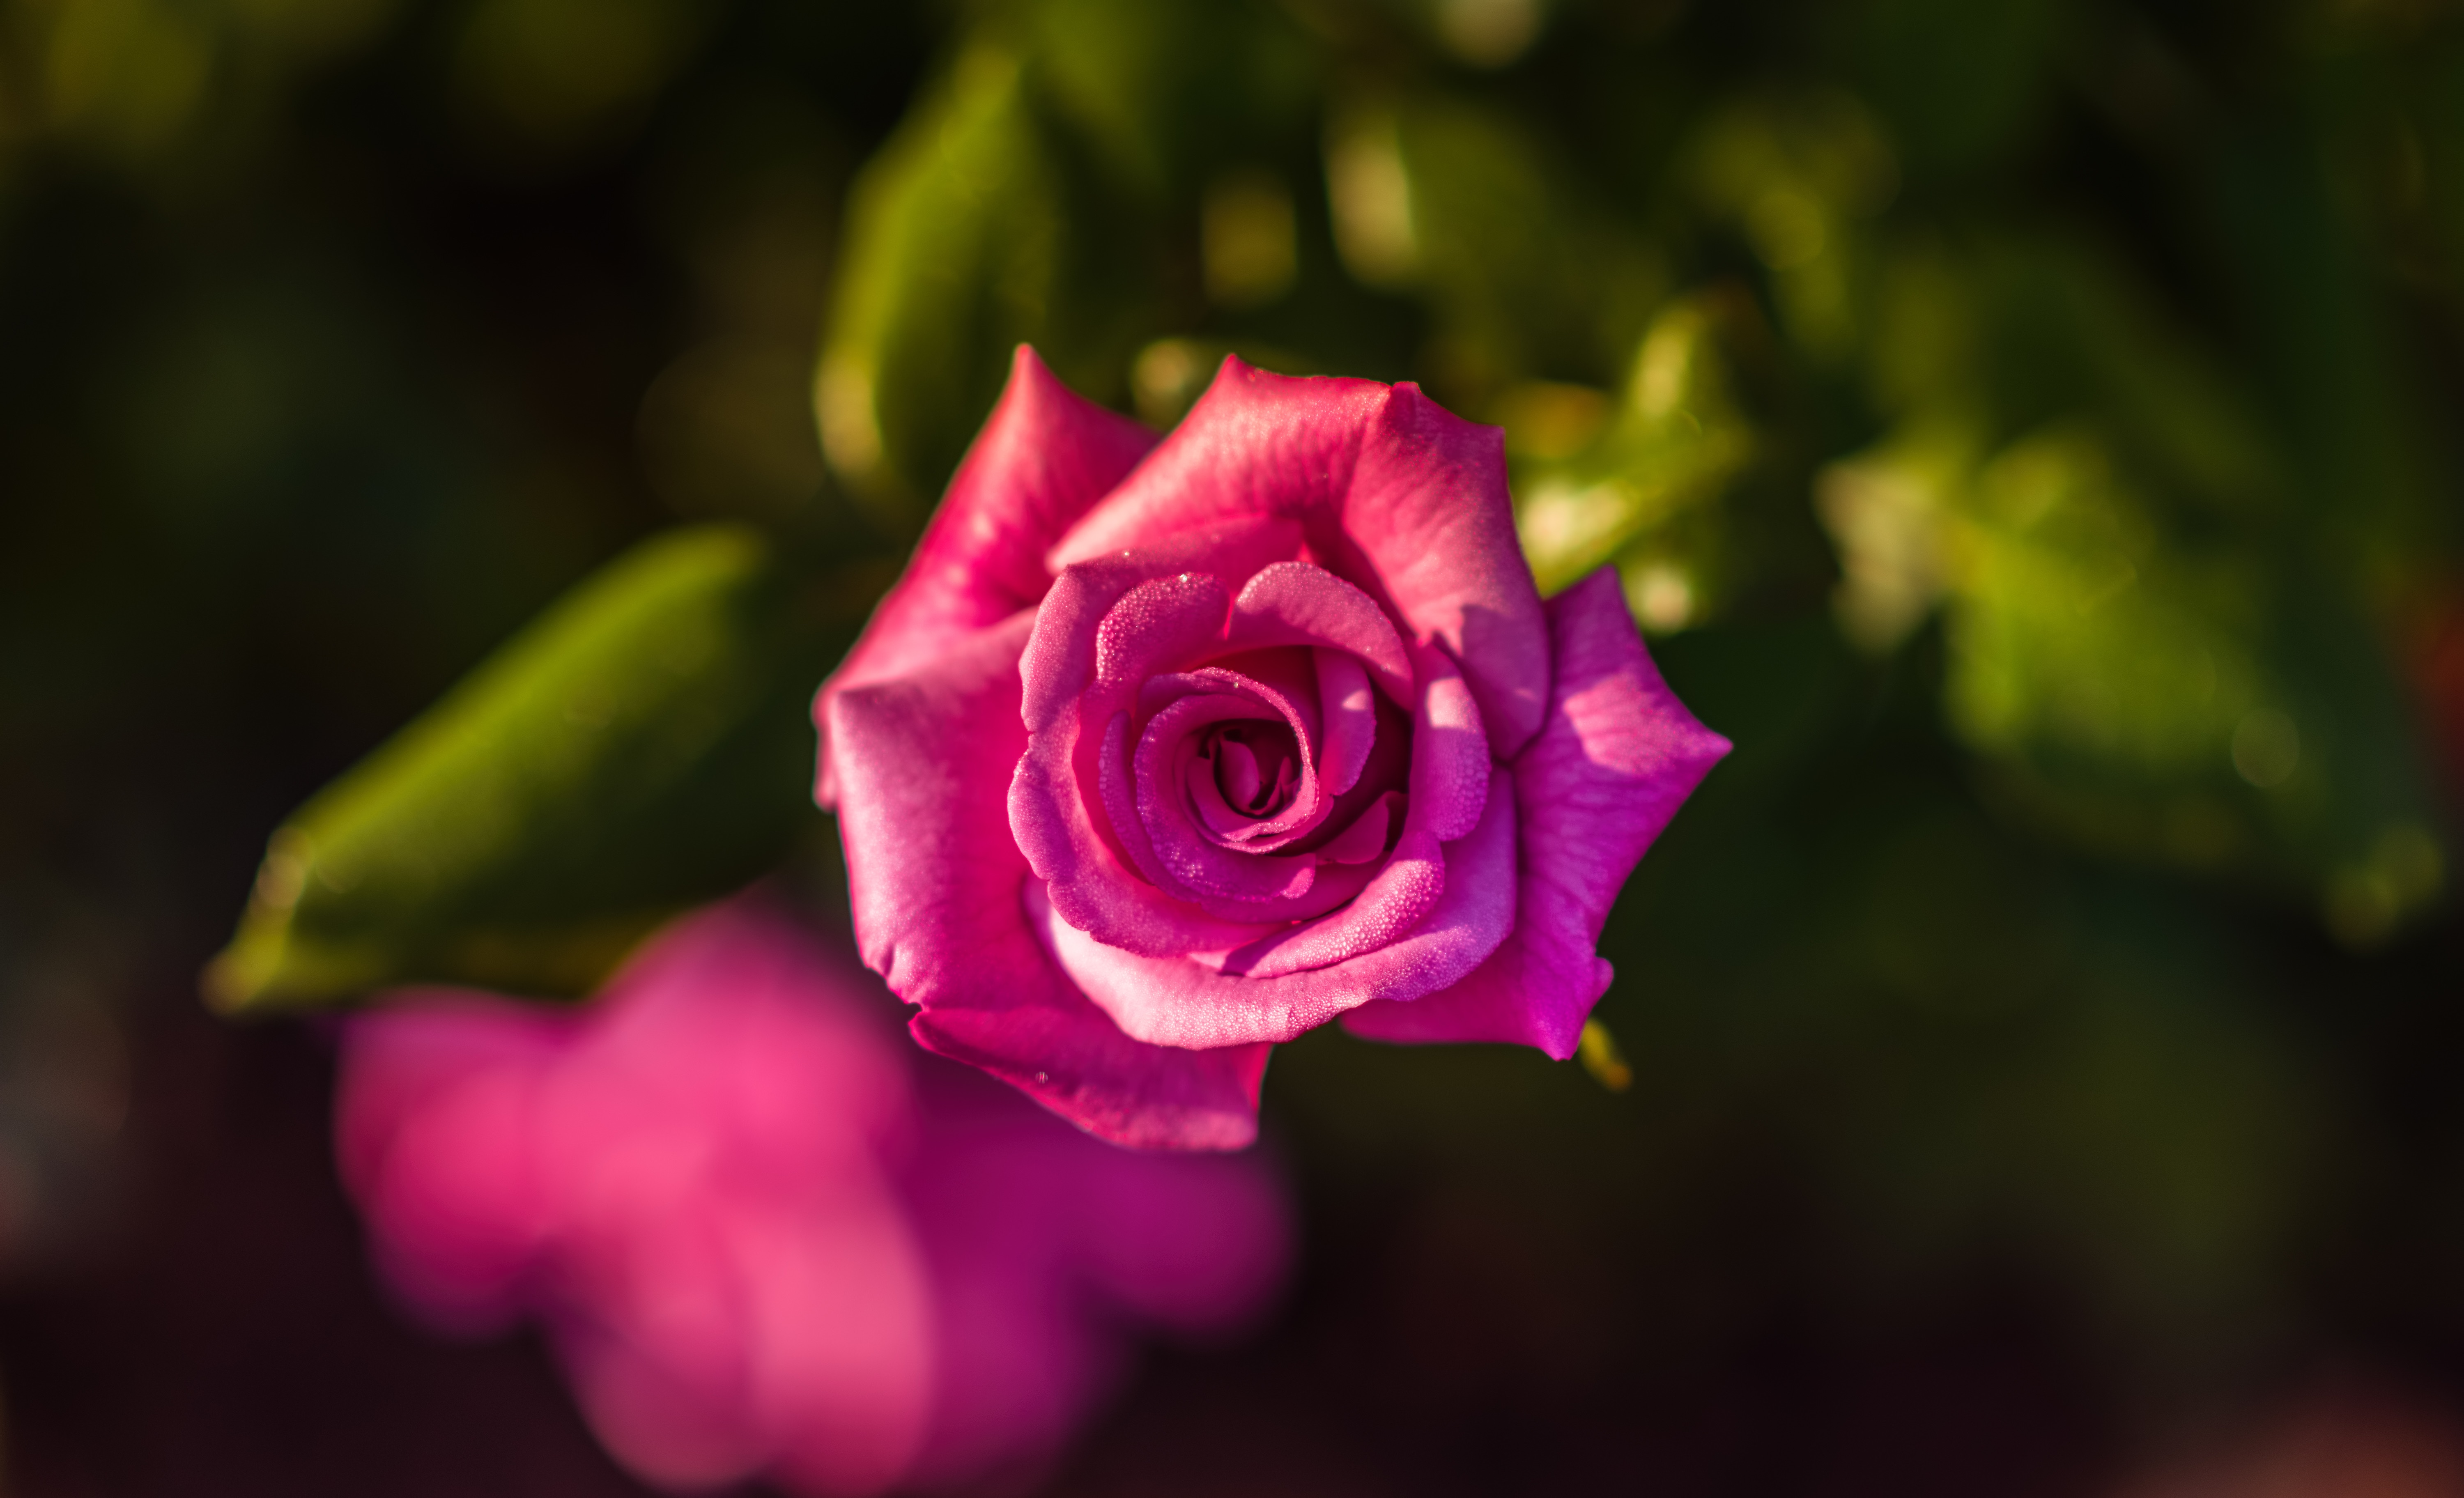
blossom, plant, photography, flower, petal, rose, red, yellow, pink, flora, close up, bud, macro photography, flowering plant, garden roses, rose family, plant stem, land plant, rose order